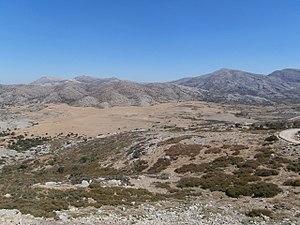
Le mont Ida en Crète, actuel mont Psiloritis, est le plus haut sommet de l'île, culminant à 2 456 mètres. Son imposant massif occupe la partie centrale de l'île, sur les territoires des préfectures de Héraklion et Réthymnon.